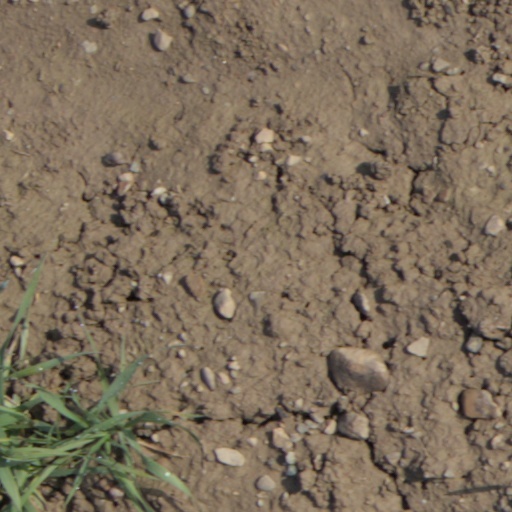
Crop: wheat